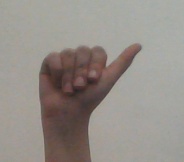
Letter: dhad